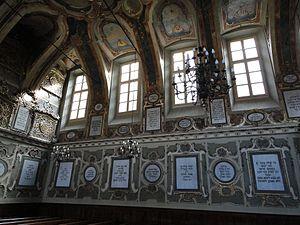
La synagogue de Casale Monferrato est une des plus importantes synagogues baroques du Piémont datant de la fin du XVIᵉ siècle. Elle est située 44 Vicolo Salmone Olper, dans l'ancien ghetto de la ville.